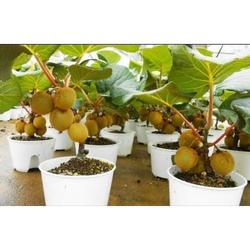
Label: Kiwi